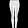
Label: Trouser